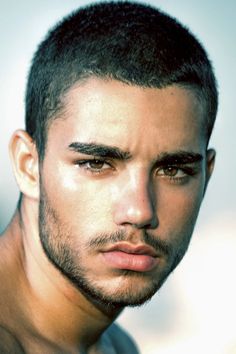
Gender: men